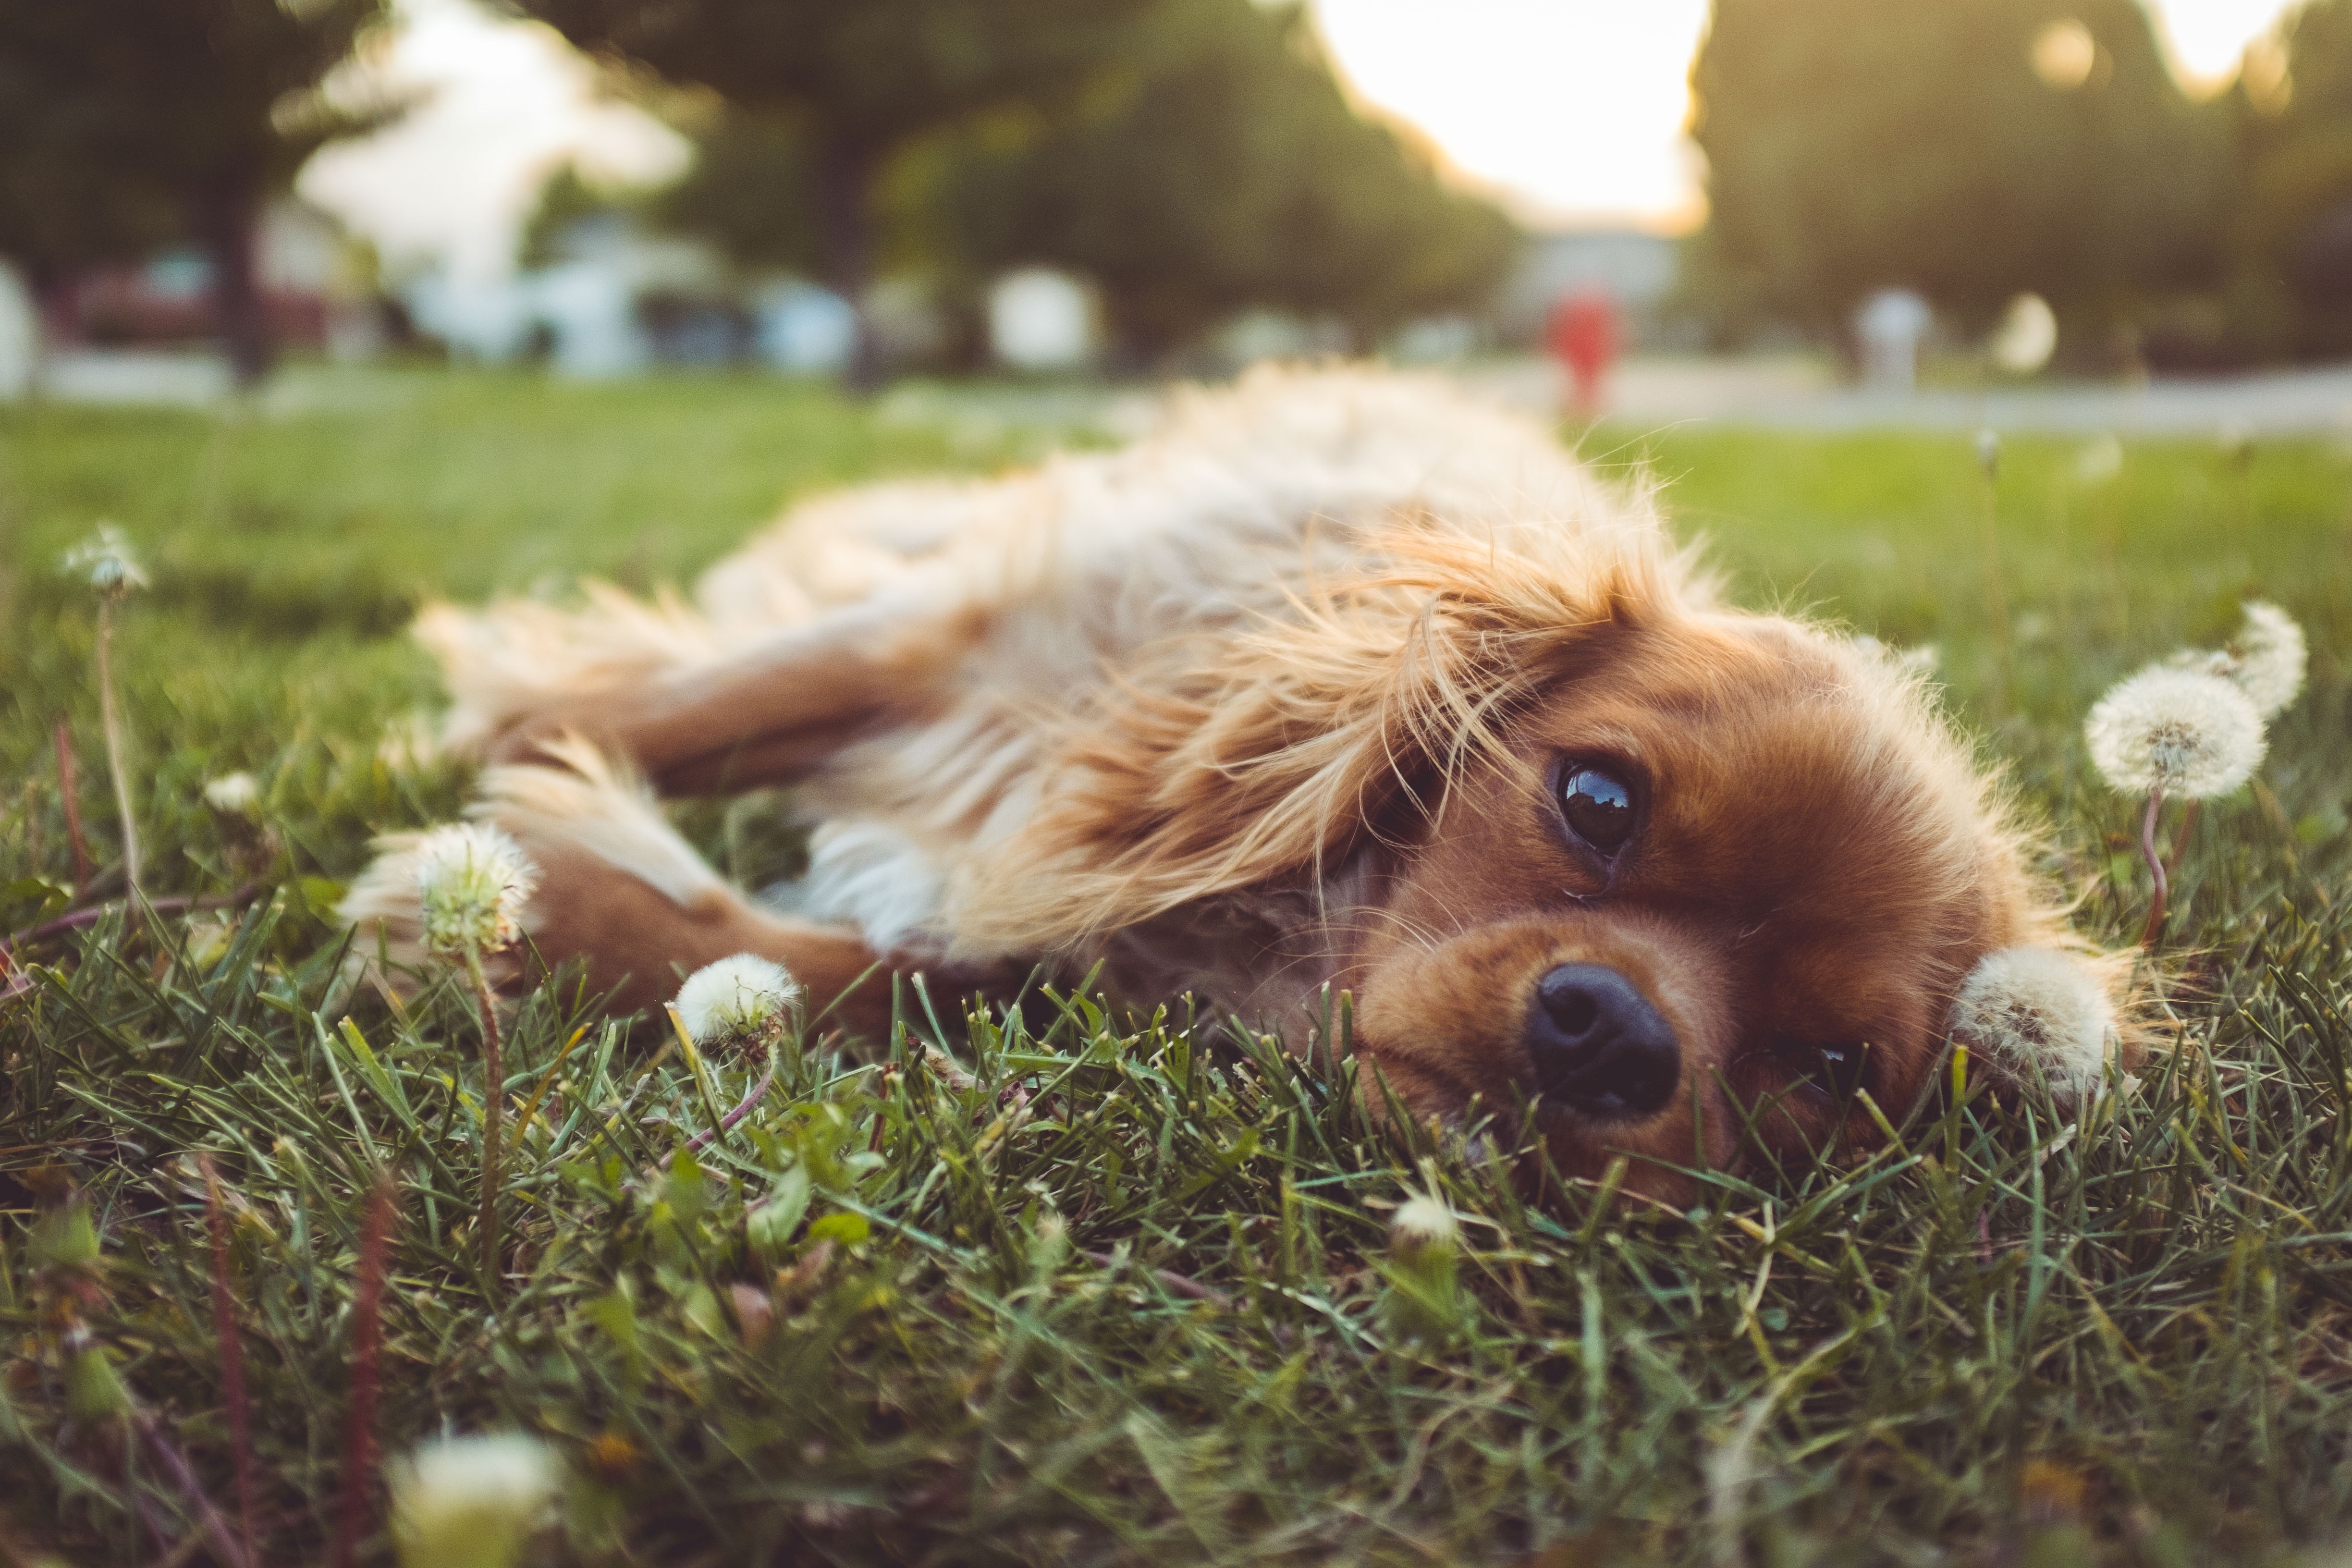
grass, dandelion, puppy, dog, animal, pet, mammal, spaniel, golden retriever, vertebrate, dog like mammal, nova scotia duck tolling retriever